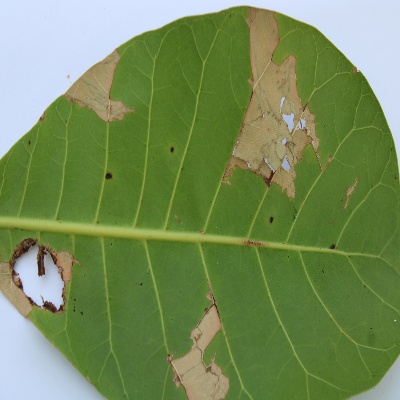
Crop: Cashew
Condition: anthracnose